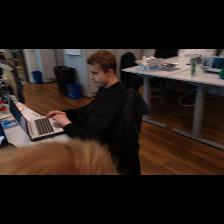
Label: Human